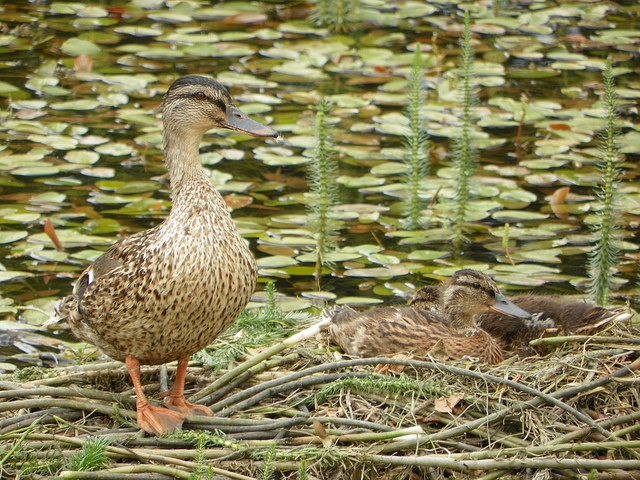
The ducks appear to be watching something as they wait silently.
A pond with water lilies and plant life on the waters surface, along with ducks on a nest made of vegetation.
A couple of ducks that are standing next to a pond.
Two ducks that are by a nest in front of a pond.
The duck is looking for a place to swim